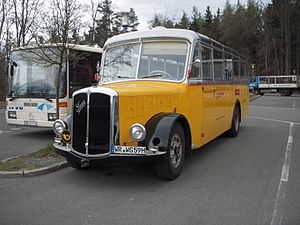
PostAuto
Ældre schweizisk Saurer postbus, indregistreret til turiskørsel i Tyskland.
Saurer Postbus ved Hexentanzplatz i Thale, Harzen. 26. april 2012.
PostAuto Schweiz AG er et schweizisk transportselskab ejet af Swiss Post. Den første postbus kørte i 1906 på distancen Bern-Detligen.